Samuel Freeman Miller

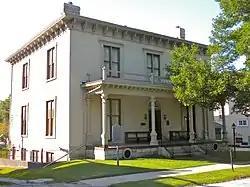
Miller's house in Keokuk

In 1850, Miller moved to Keokuk, Iowa, which was a state more amenable to his views on slavery, and he immediately freed his few slaves who had come with his family from Kentucky. Active in Iowa politics, he supported Abraham Lincoln in the 1860 election. Lincoln nominated Miller to the Supreme Court on July 16, 1862. He was confirmed by the U.S. Senate that same day, and was sworn into office on July 21.